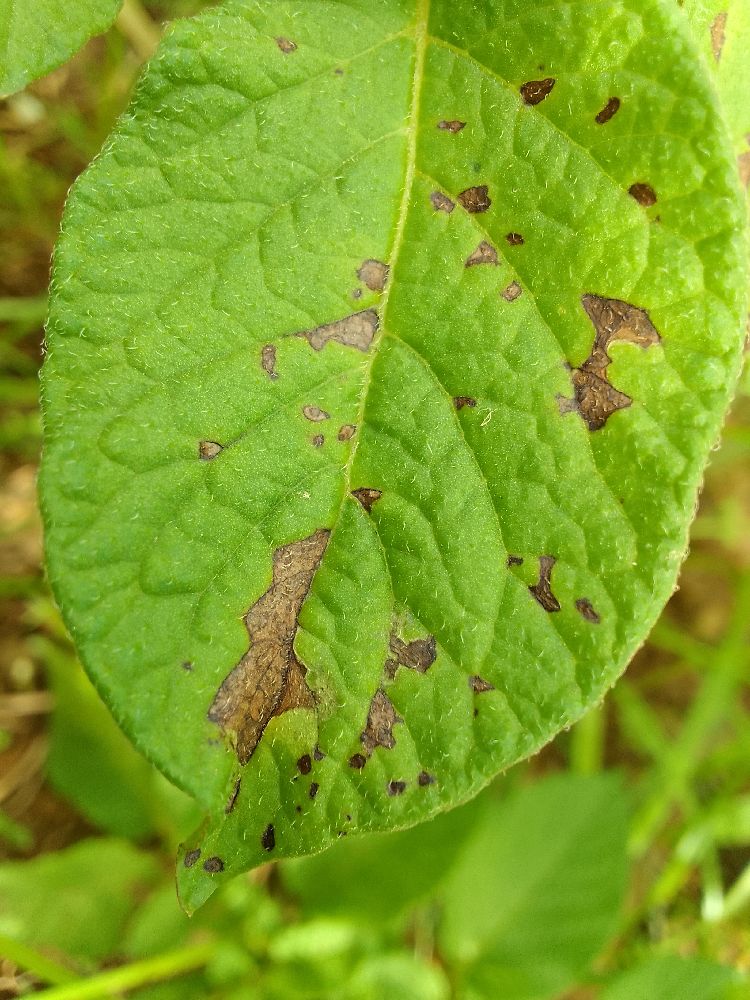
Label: Early blight